Herping

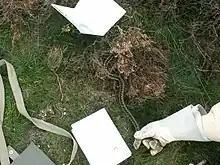
Field researcher using heavy welder's gloves to handle a European adder

Because fear of snakes is widespread, footage of snake hunters draws large audiences and boosts ratings. Herping television programs usually exaggerate the danger of a herping encounter. Menacing music and intense camera angles are used to build excitement in the audience. It can be difficult to locate wild herps on demand. Because of the time and budgetary constraints of filming a wildlife television program, captive animals are sometimes placed in natural settings for the host to "discover" and capture. In some cases, the host may even agitate a calm animal to create excitement. Some of the best-known television herpetologists include: